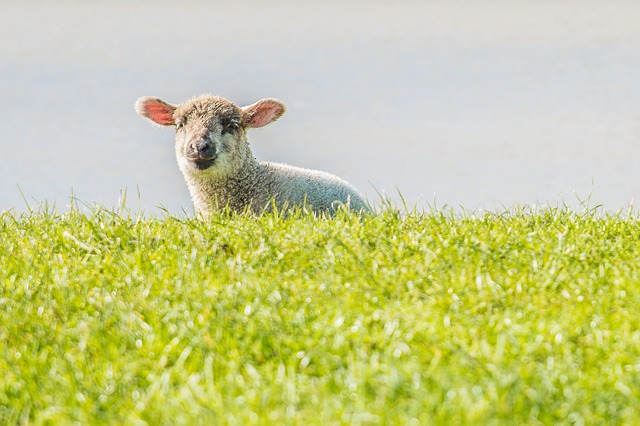
Label: sheep